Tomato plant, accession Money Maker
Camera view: bottom (45 deg); turntable rotation: 210 degrees
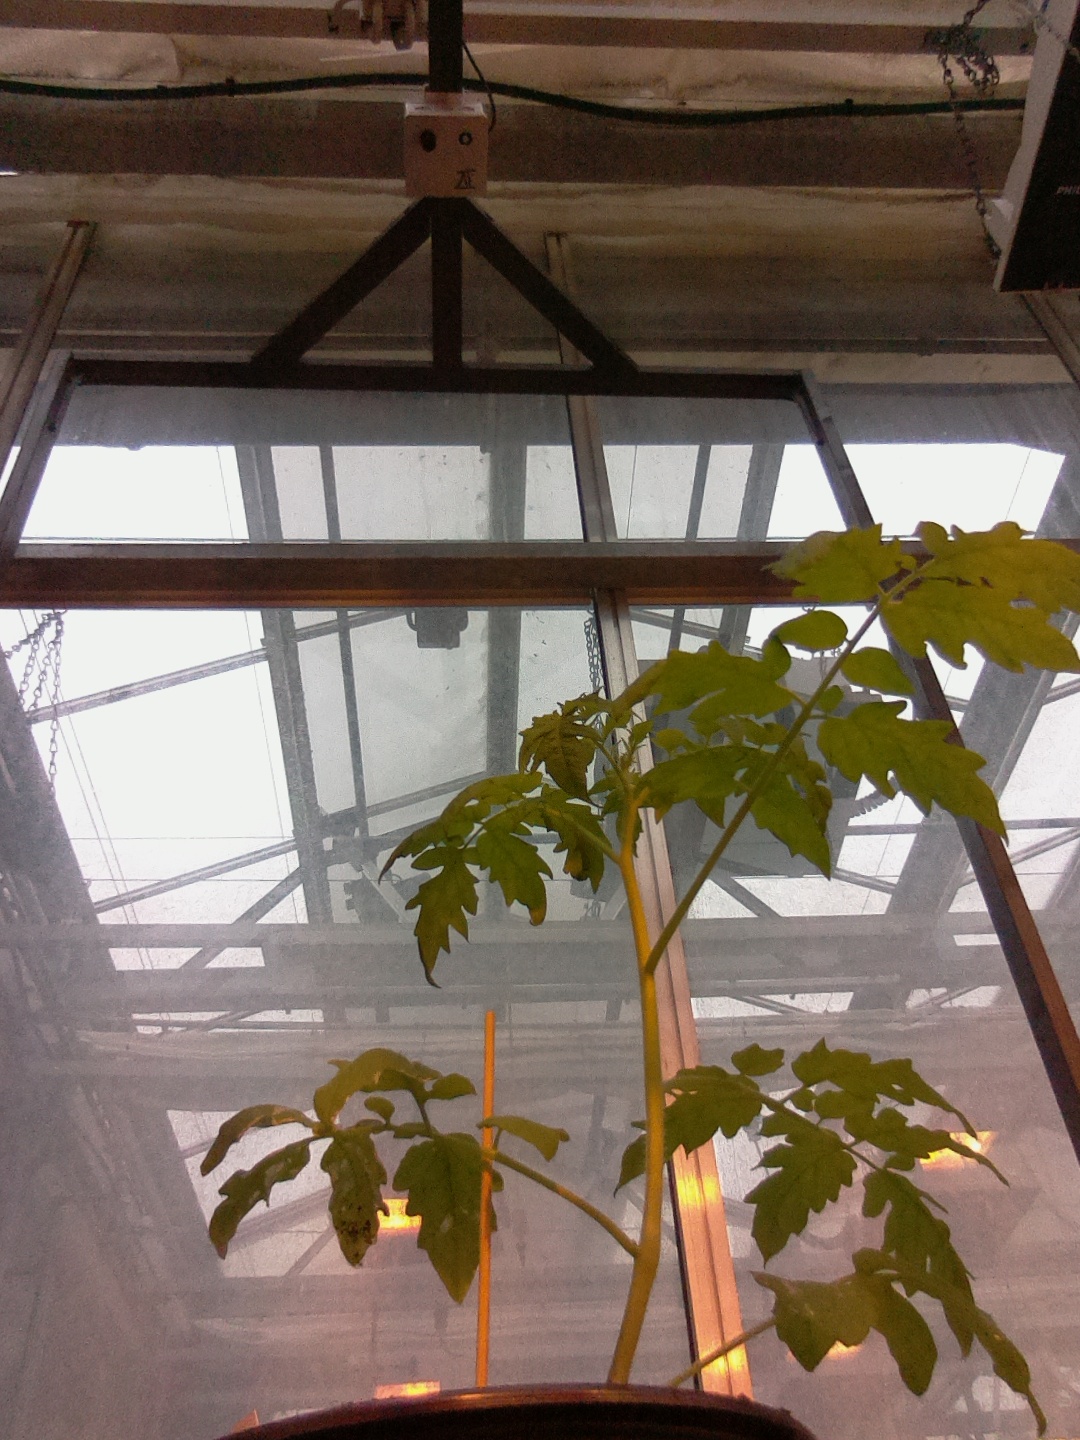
BBCH growth stage 14: 8 of true leaves visible